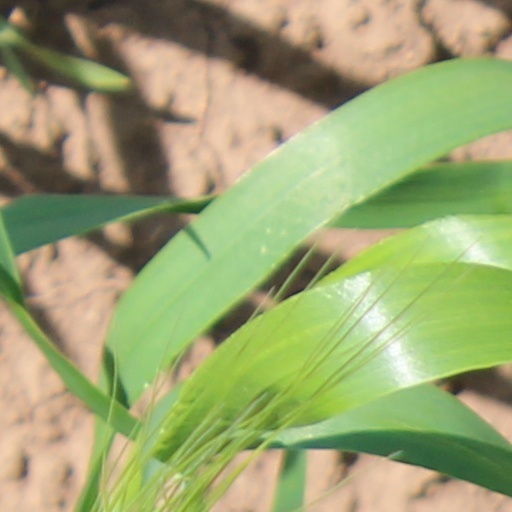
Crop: wheat